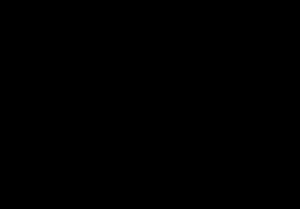
Horus Qâ est le dernier souverain connu de la Iʳᵉ dynastie. Manéthon l'appelle Oubienthis ou Bieneches et lui compte vingt-six ans de règne. La table de Saqqarah le nomme « Qa-behou », tandis que la liste d'Abydos et Canon royal de Turin le nomment « Qebeh », de plus le Canon royal de Turin lui compte soixante-trois ans de règne.